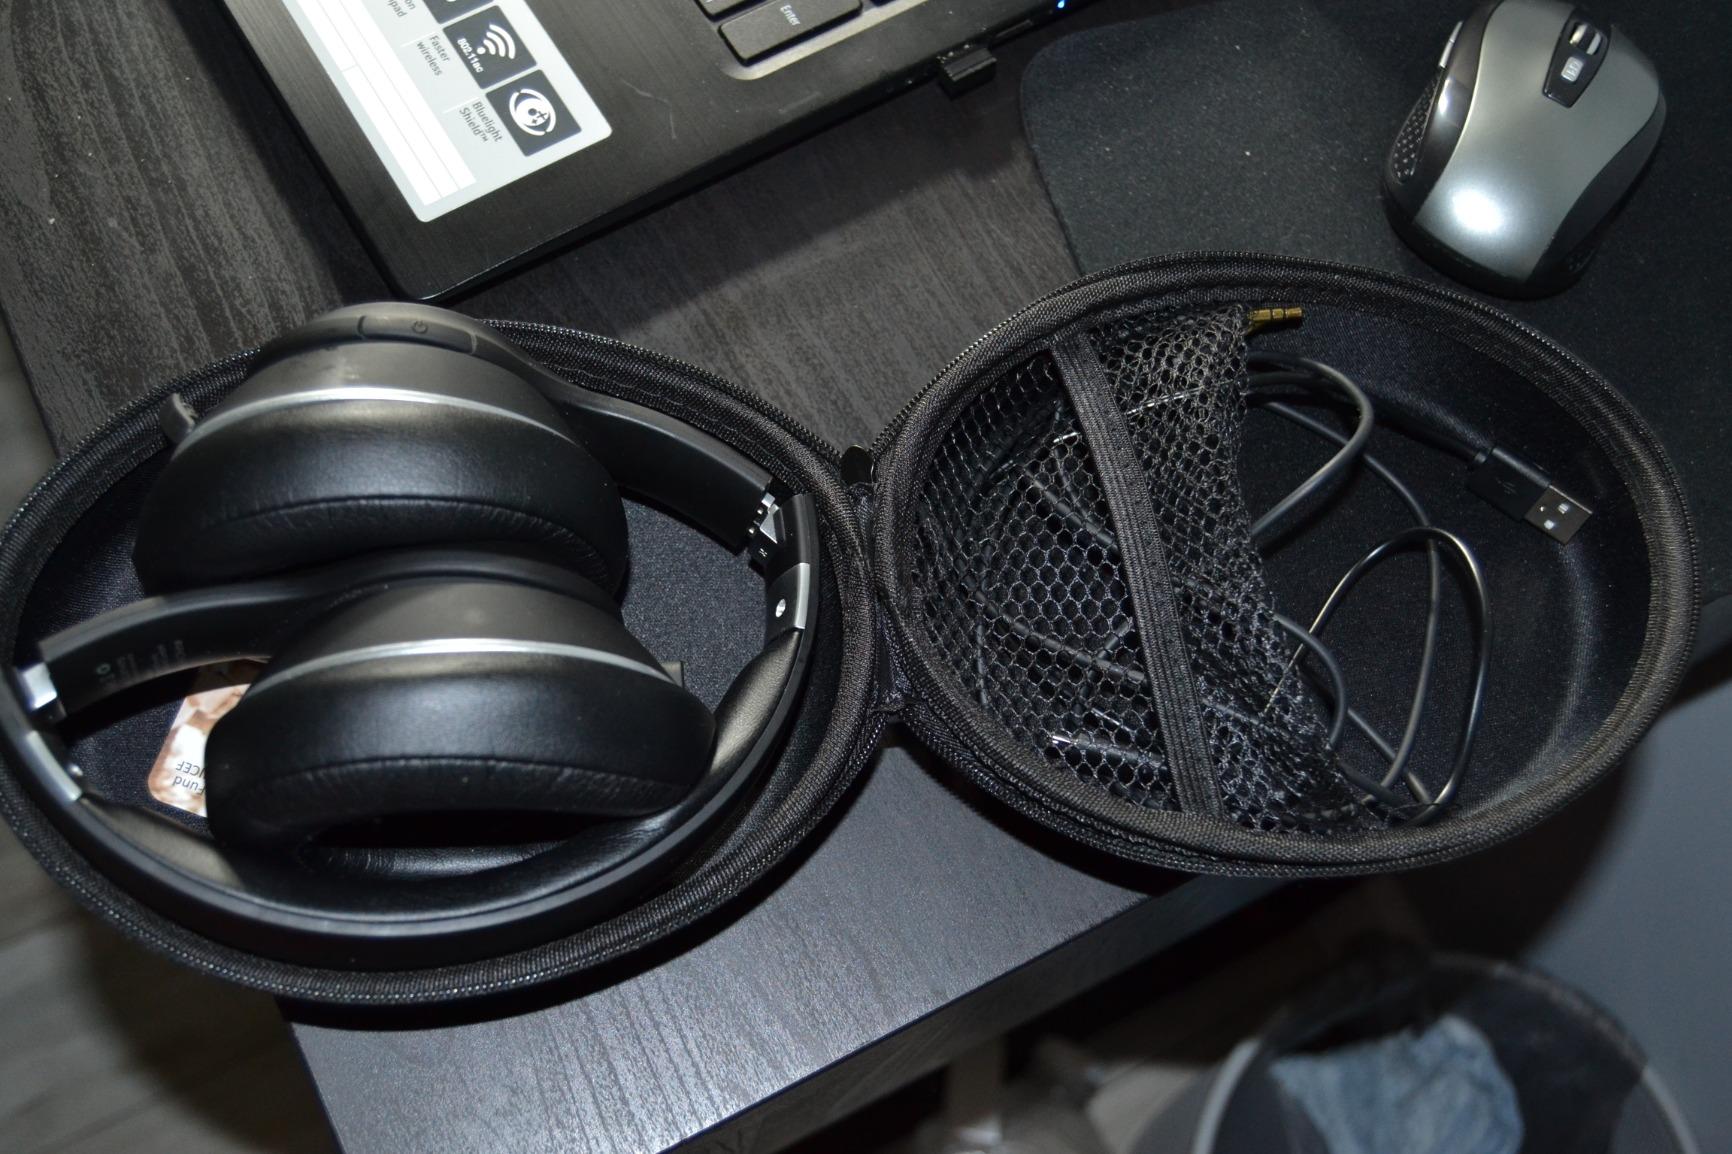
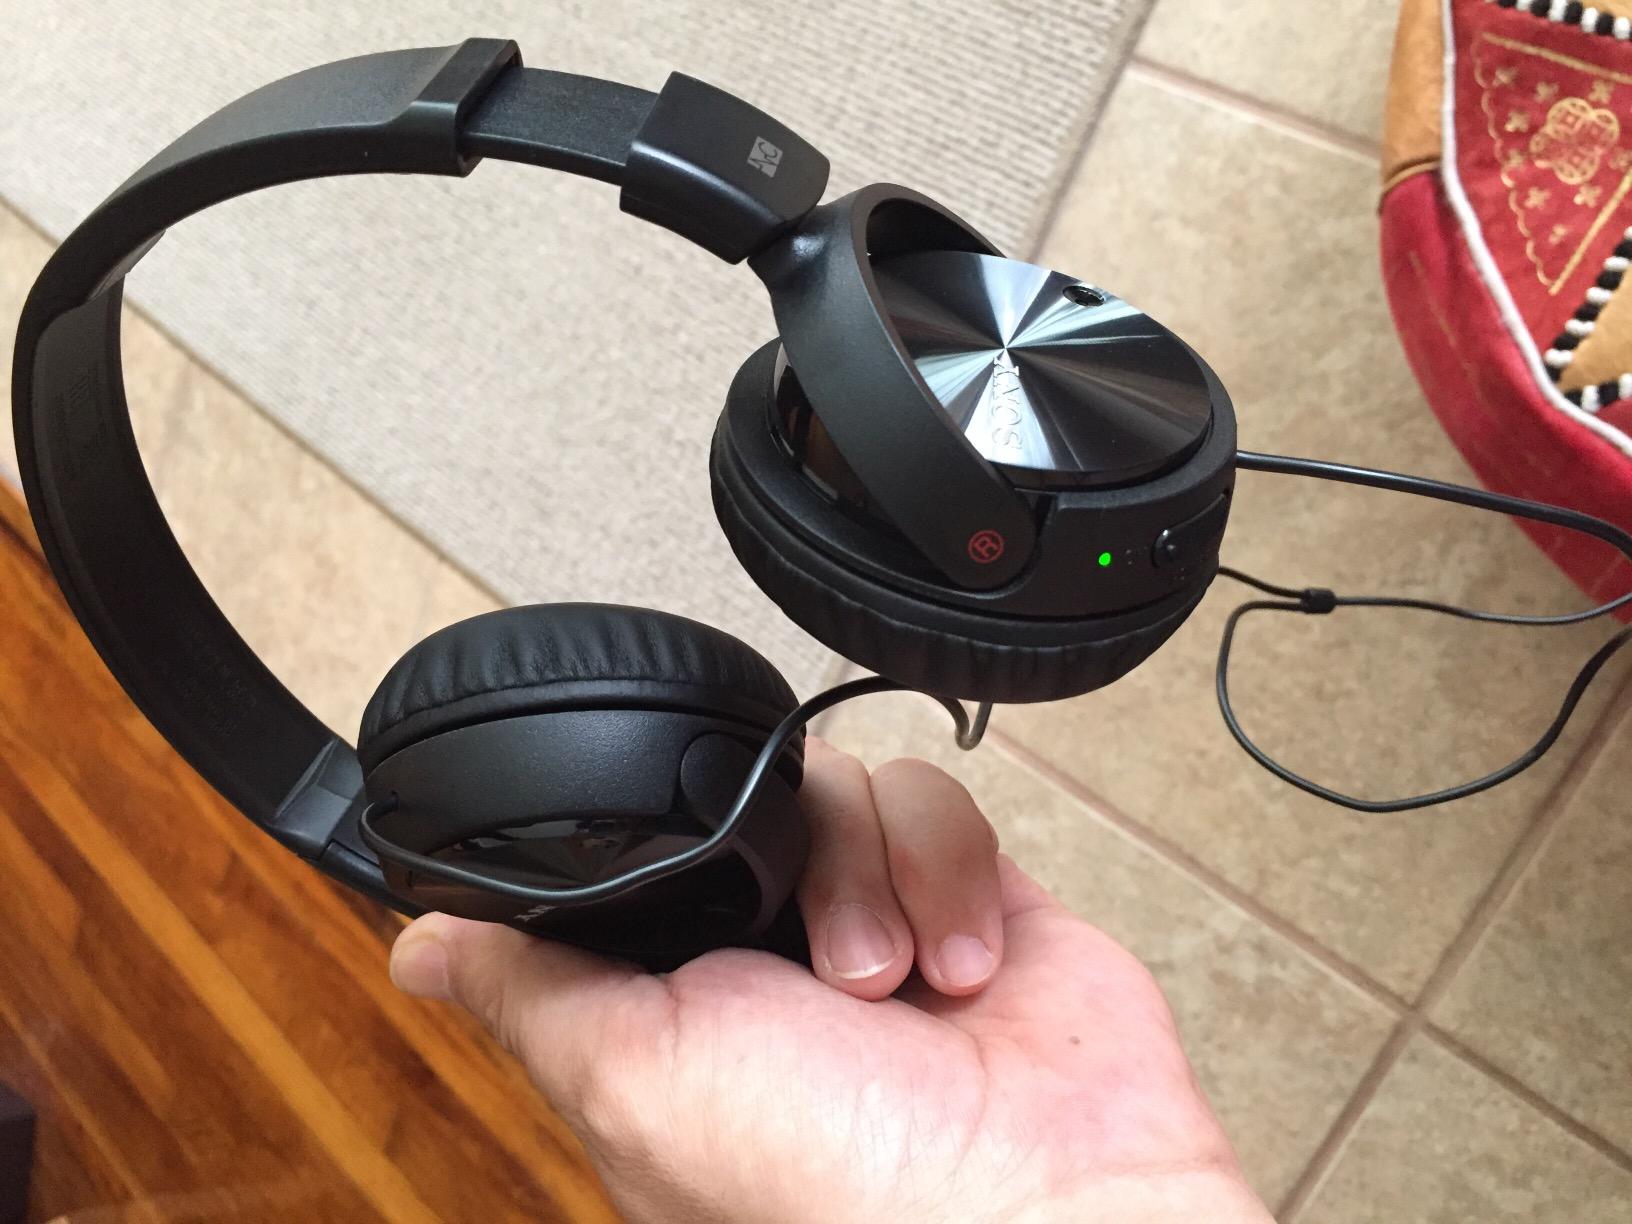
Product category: headphones
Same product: no